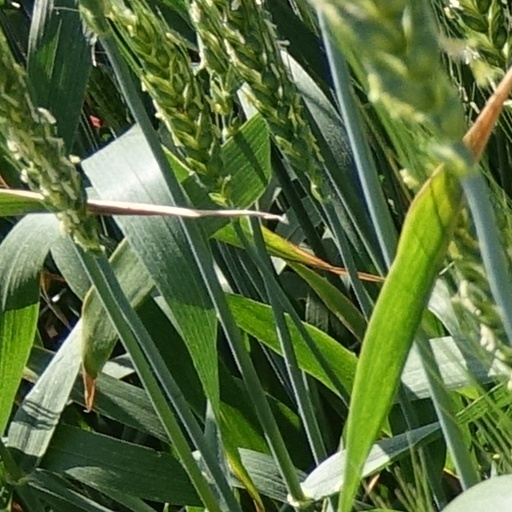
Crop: wheat